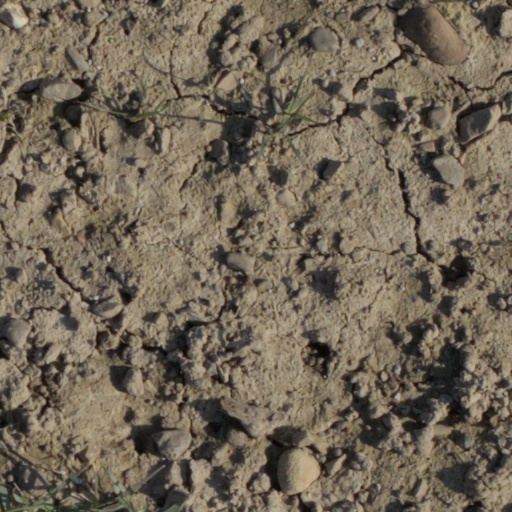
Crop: wheat